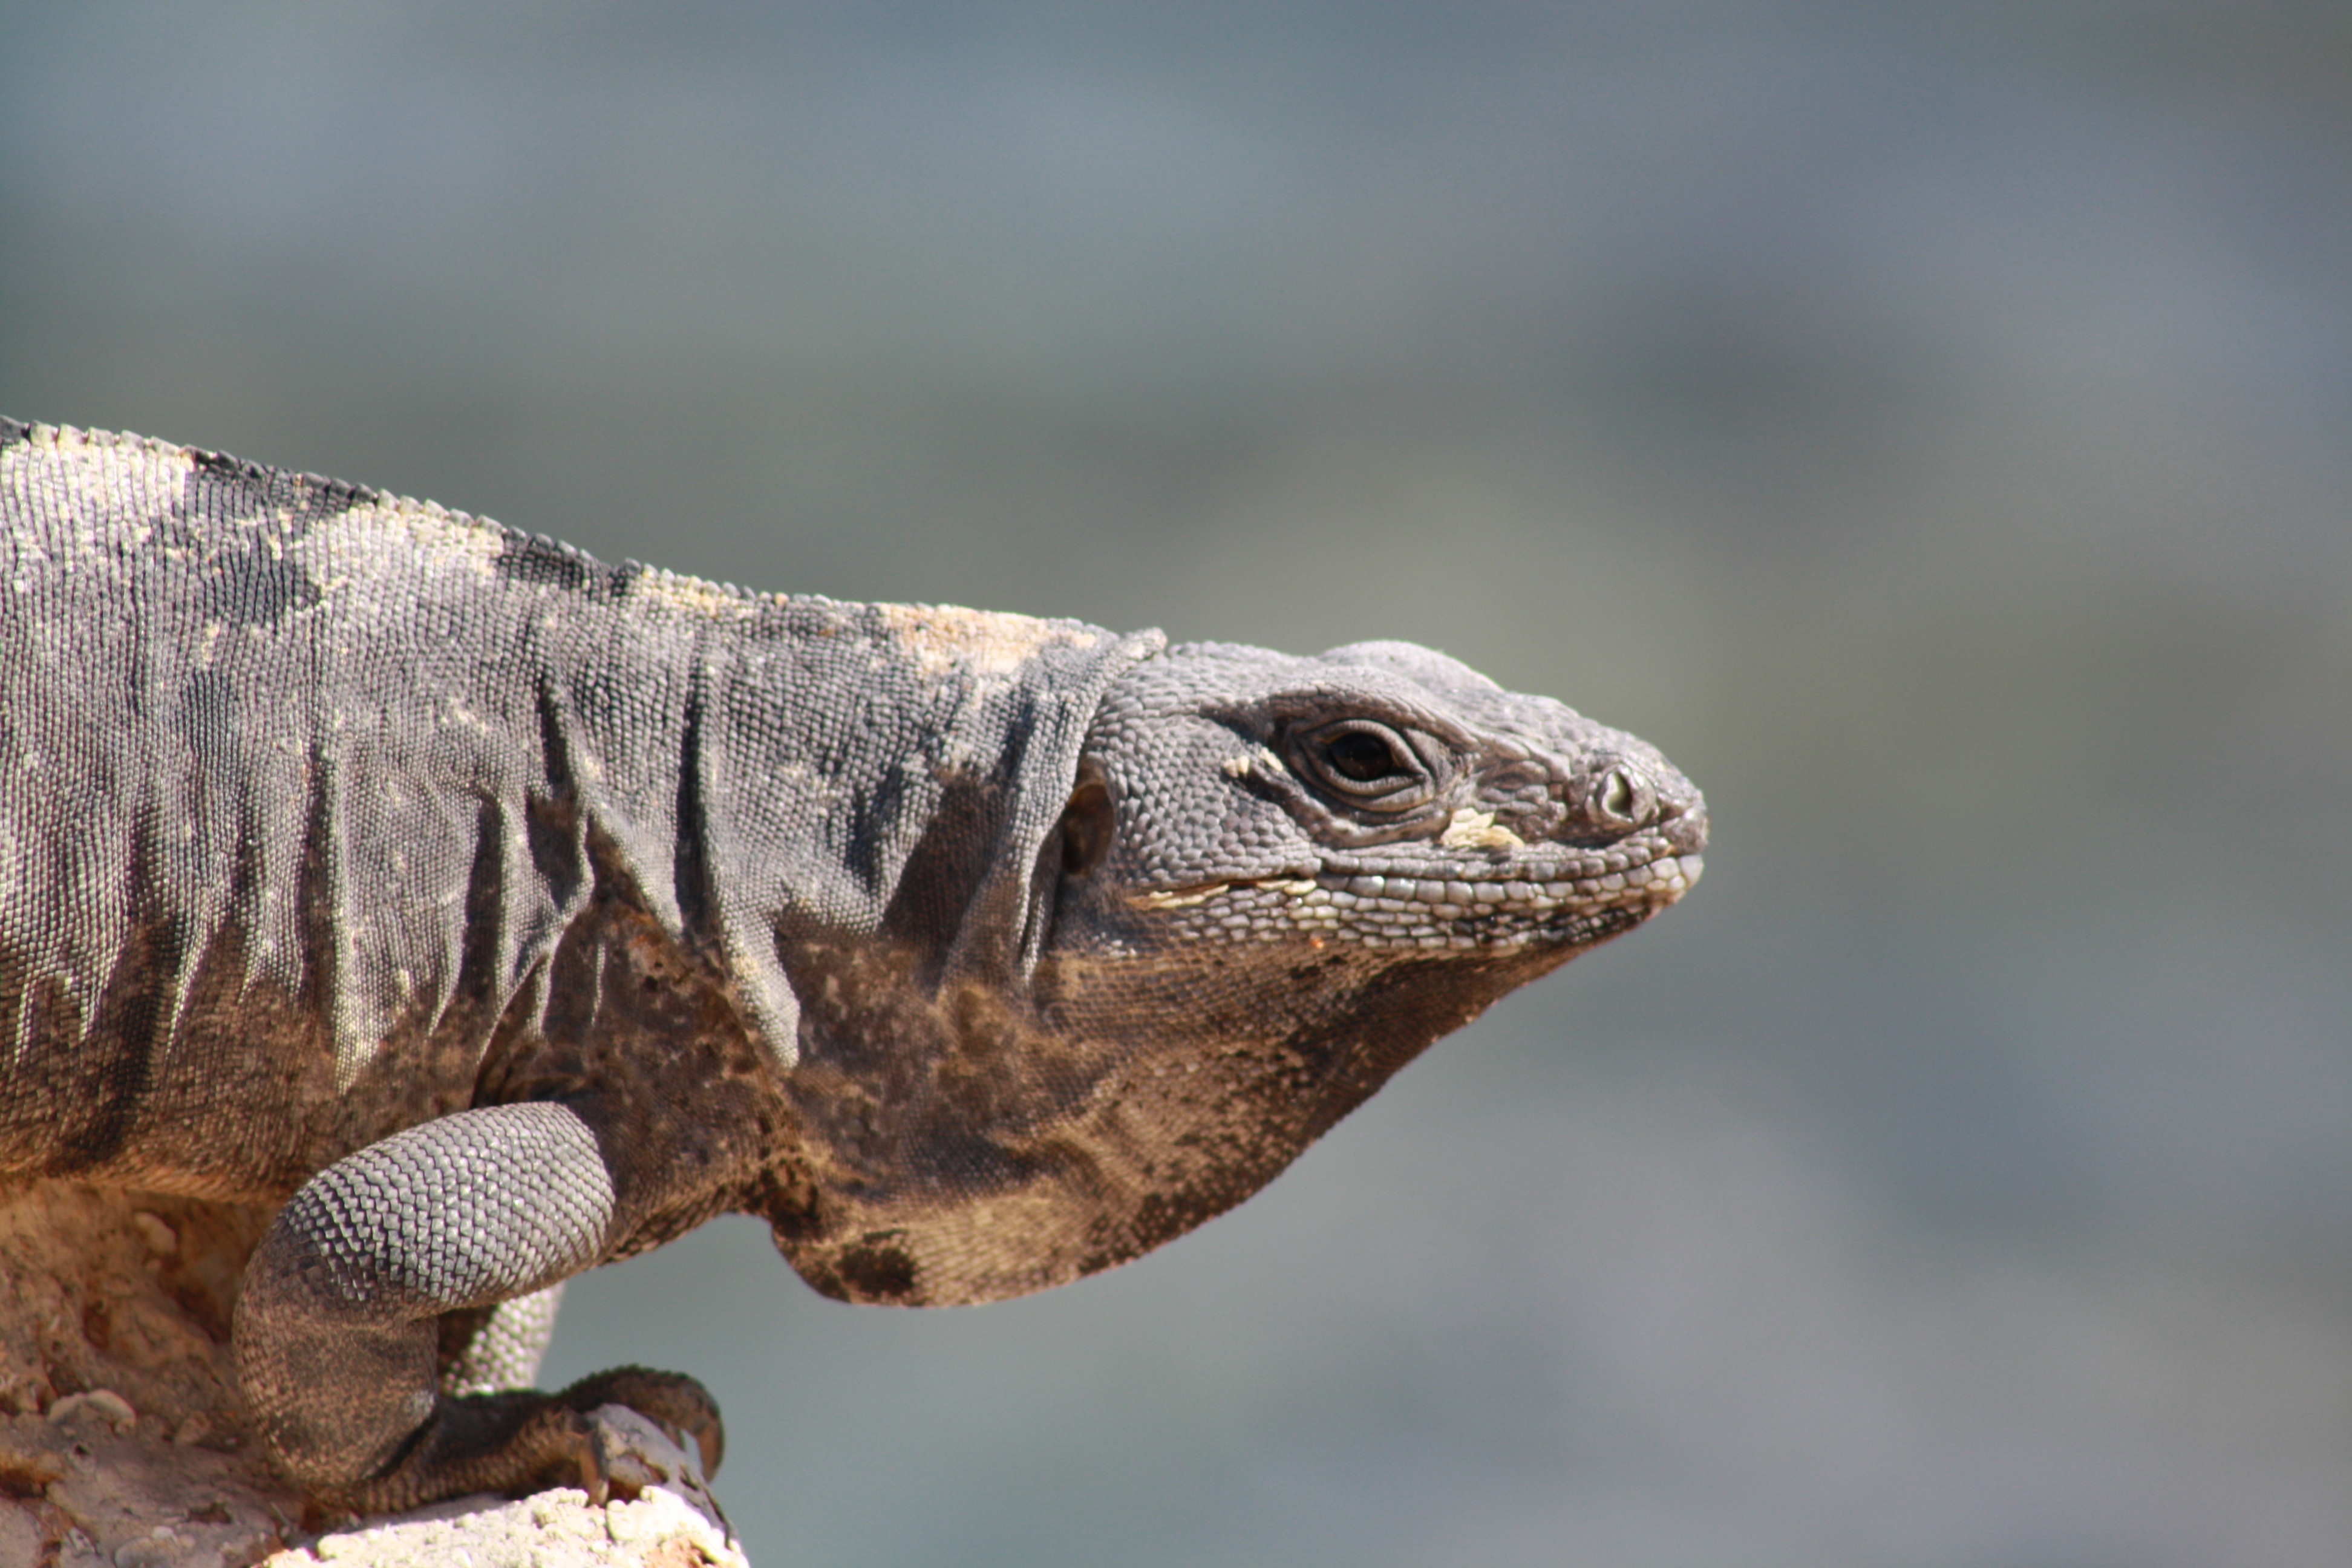
wildlife, tropical, reptile, iguana, fauna, lizard, close up, mexico, vertebrate, cancun, agamidae, scaled reptile